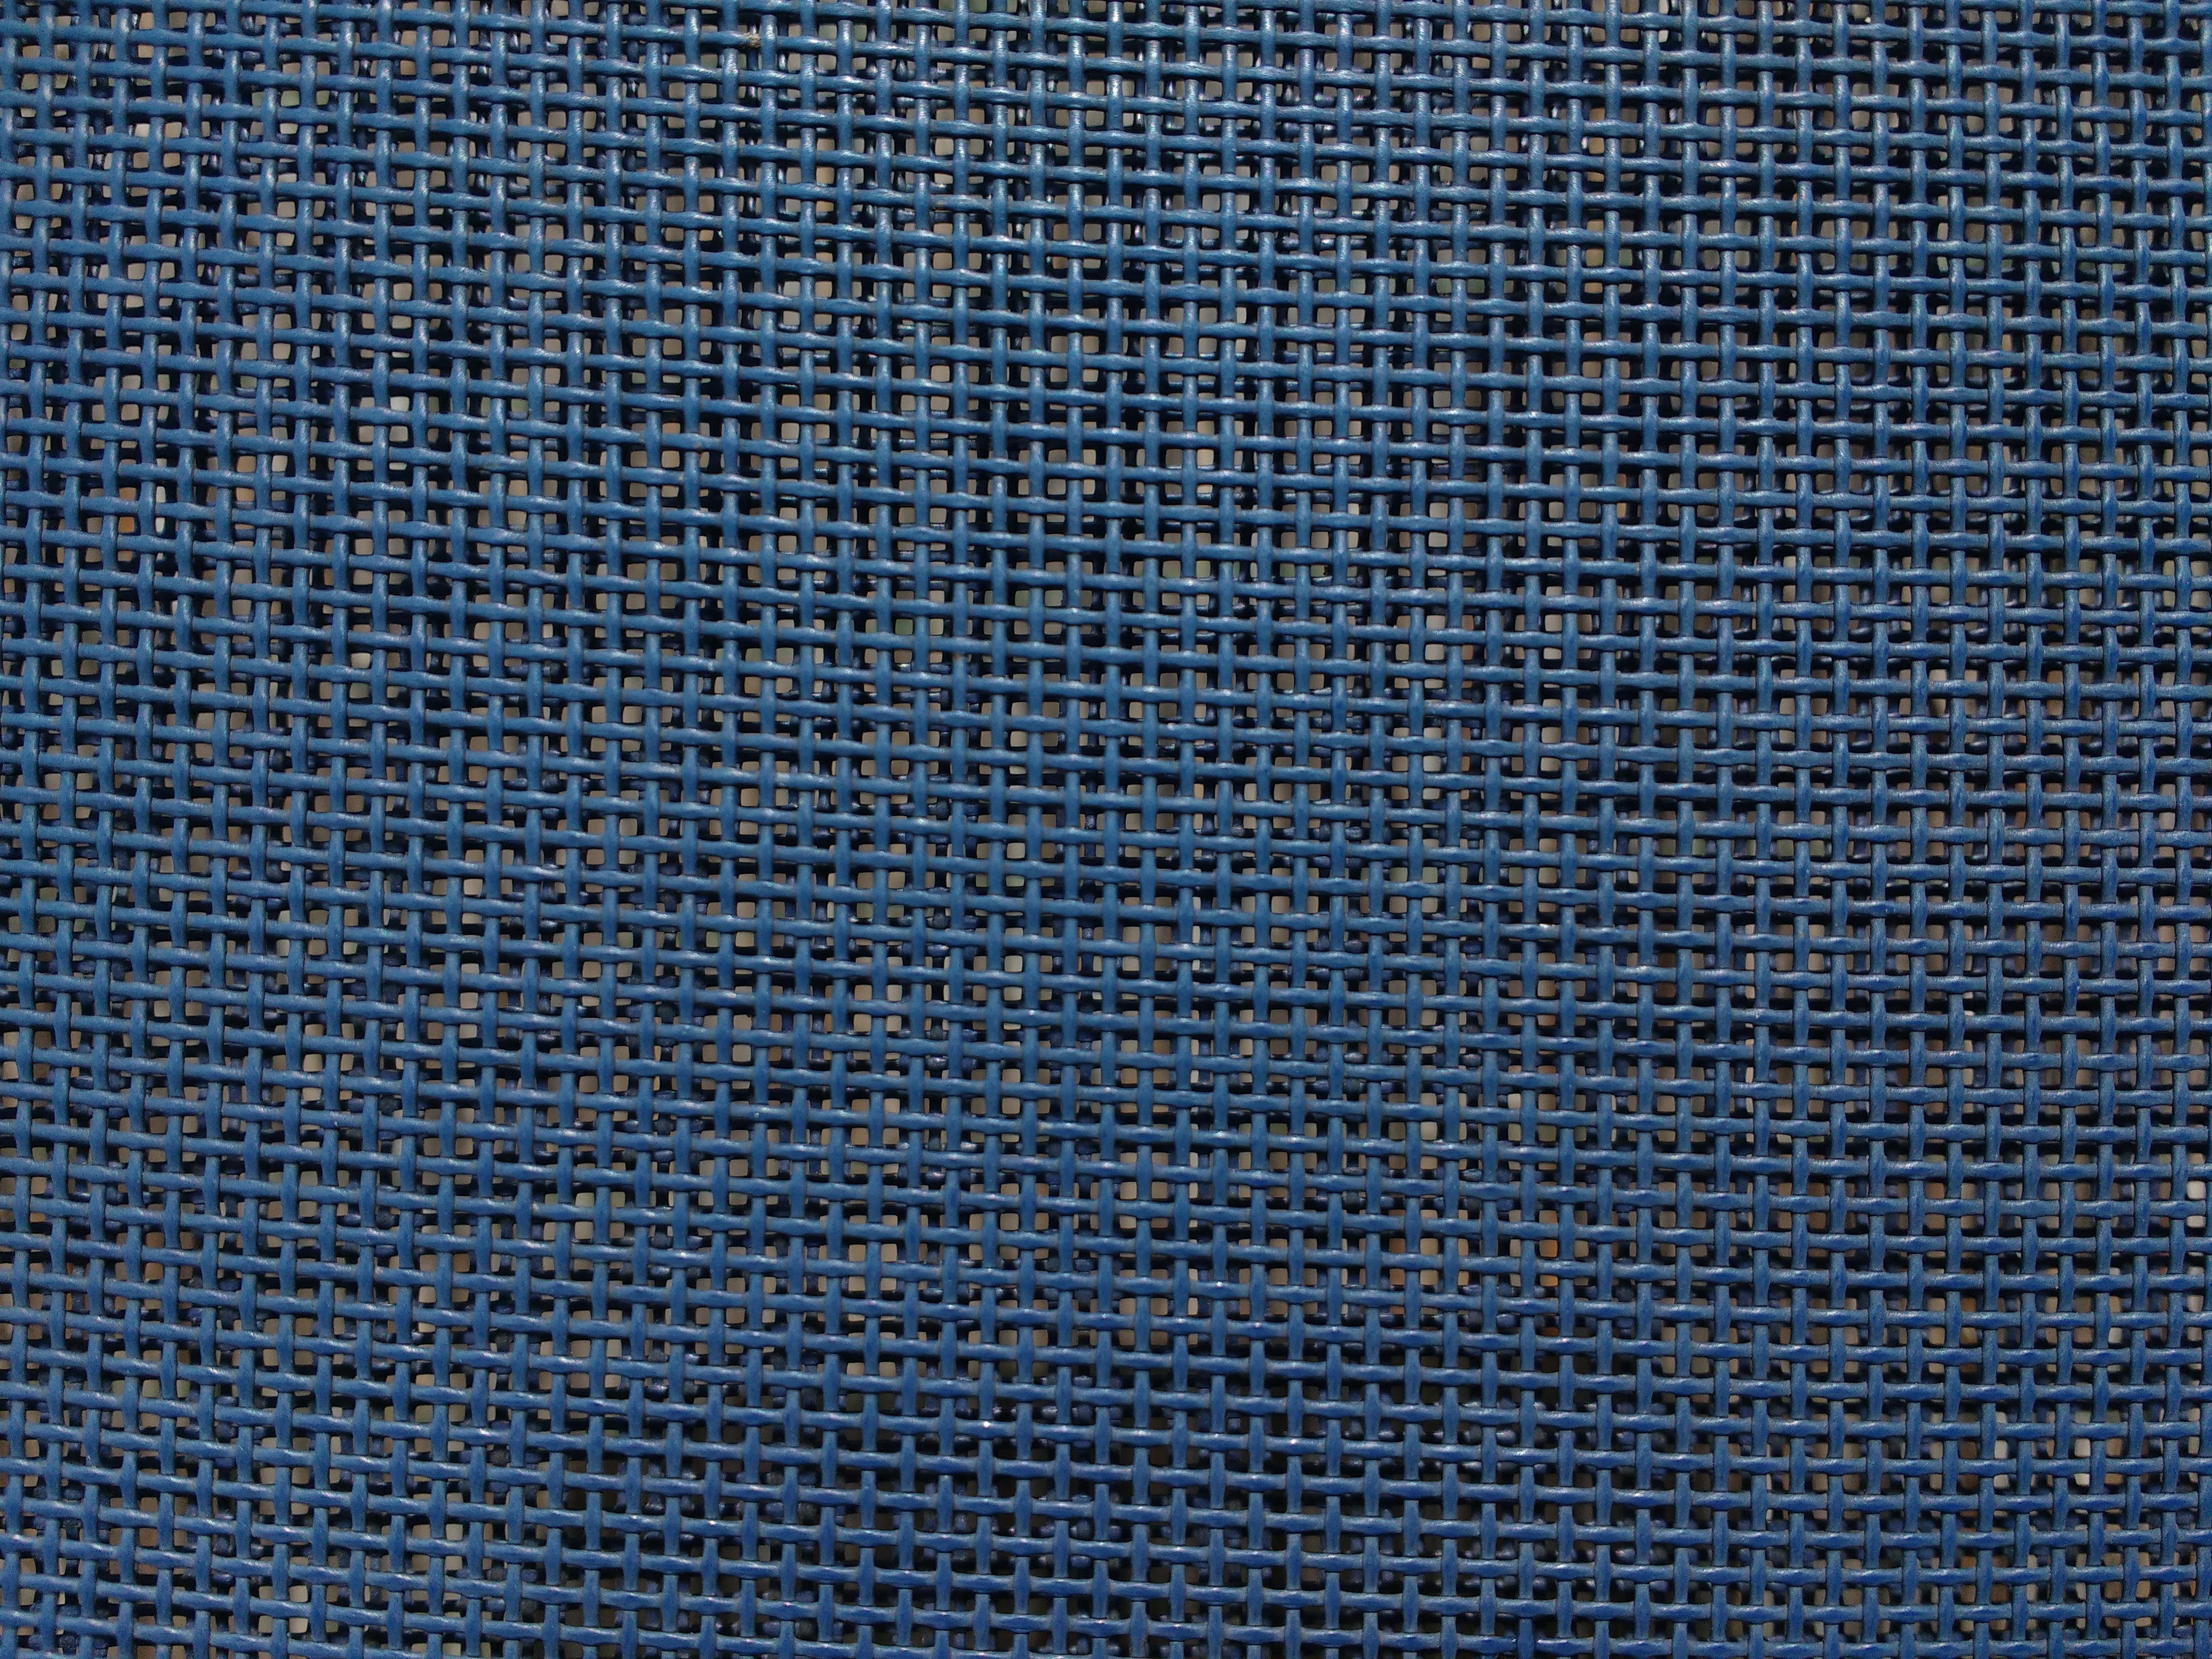
texture, plastic, wall, pattern, line, blue, material, circle, background, net, mesh, tissue, flooring, regularly, chain link fencing